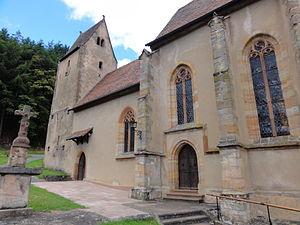
Cet article recense une partie des monuments historiques du Bas-Rhin, en France.
L'église mixte Saint-Jacques-le-Majeur est un monument historique situé à Reipertswiller, dans le département français du Bas-Rhin.
Reipertswiller est une commune française située dans le département du Bas-Rhin, en région Grand Est.